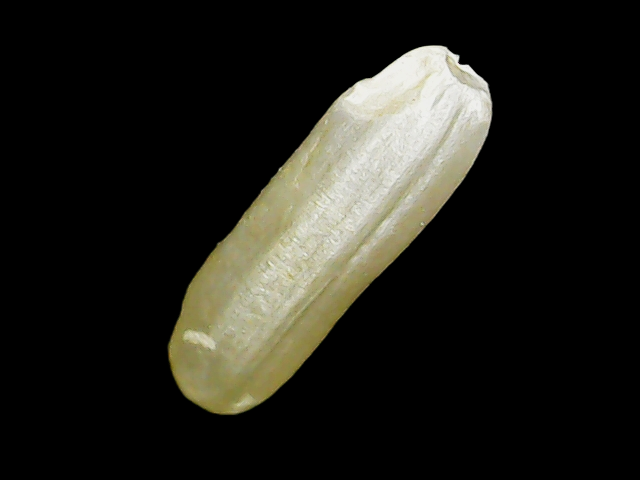
Rice variety: Binadhan16